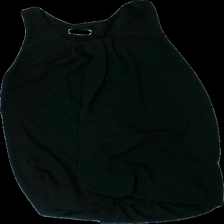
View: front
Type: Blouse
Category: Ladies
Brand: Not in the list
Brand text on label: My Hailys
Colors: Black
Material: 68% polyester, 32% cotton
Pattern: Lace
Cut: Regular, C-collar
Size: L
Season: All
Holes: Minor
Price range: <50
Recommended usage: Export